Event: Nepal Earthquake
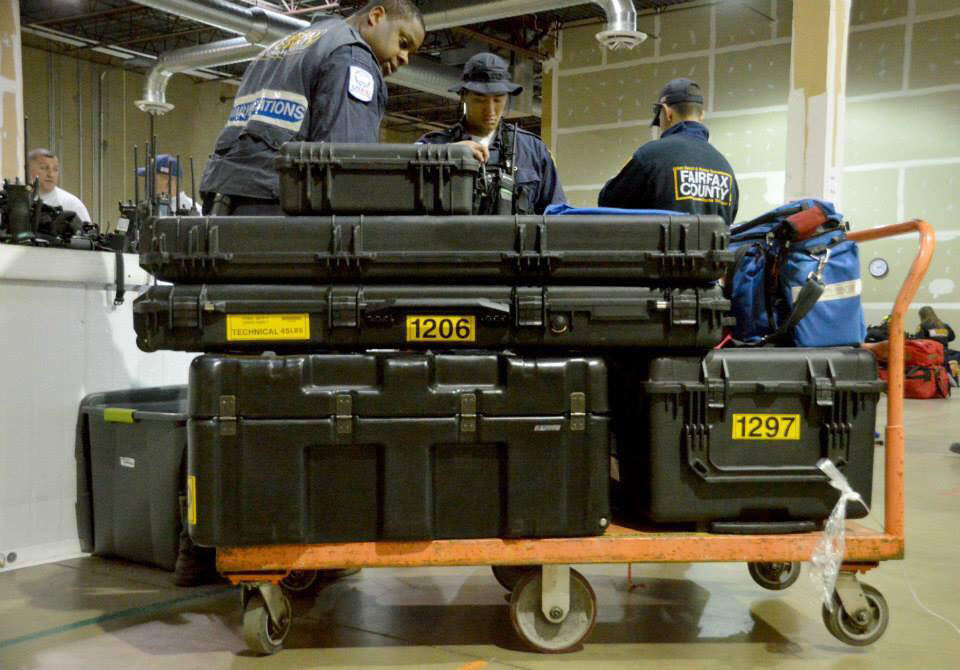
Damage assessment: no_damage